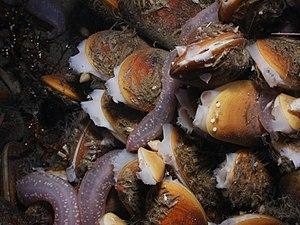
Les Chiridotidae sont une famille d'holothuries, de l'ordre des Apodida.
Chiridota heheva est une espèce d'holothuries abyssales de la famille des Chiridotidae.